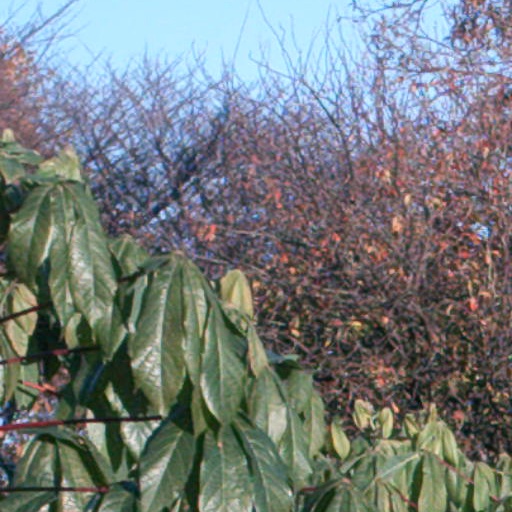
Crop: cassava